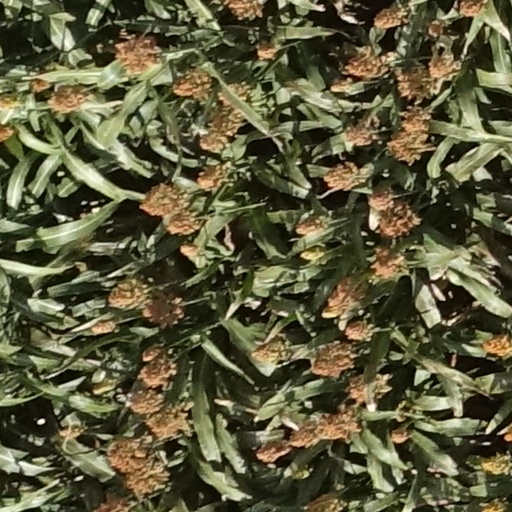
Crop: sorghum